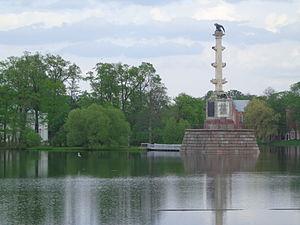
Colonne de Tchesmé sur le Grand Etang, avec l'Amirauté dans le fond à droite et la Salle de Concert à droite, parc Catherine, Pouchkine (Tsarskoïe Selo) This is a photo of a cultural heritage object in Russia, number: 7810447057 This template and pages using it are maintained by the Russian WLM team. Please read the guidelines before making any changes that can affect the monuments database!